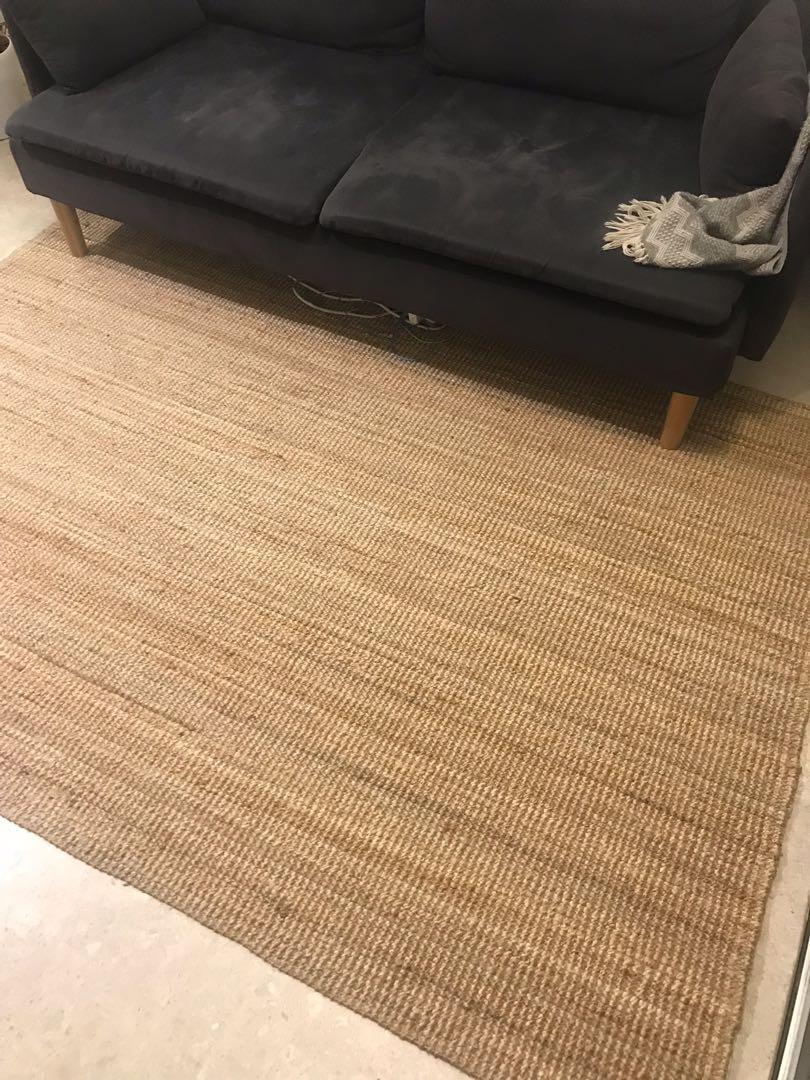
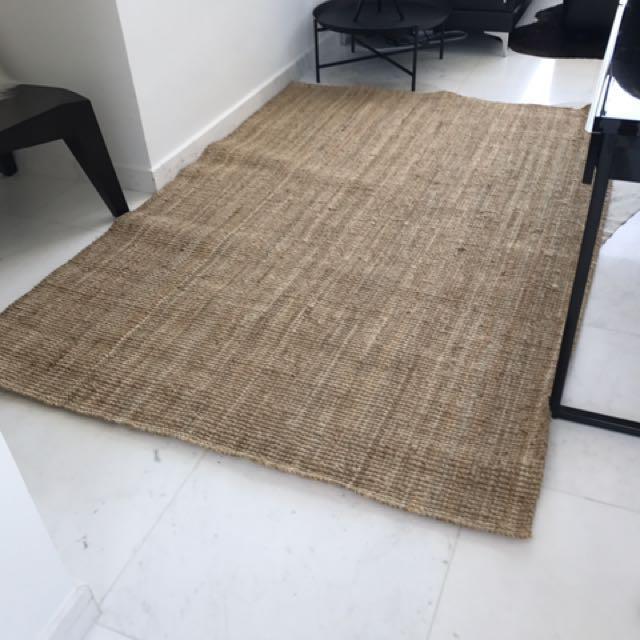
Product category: misc
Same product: yes